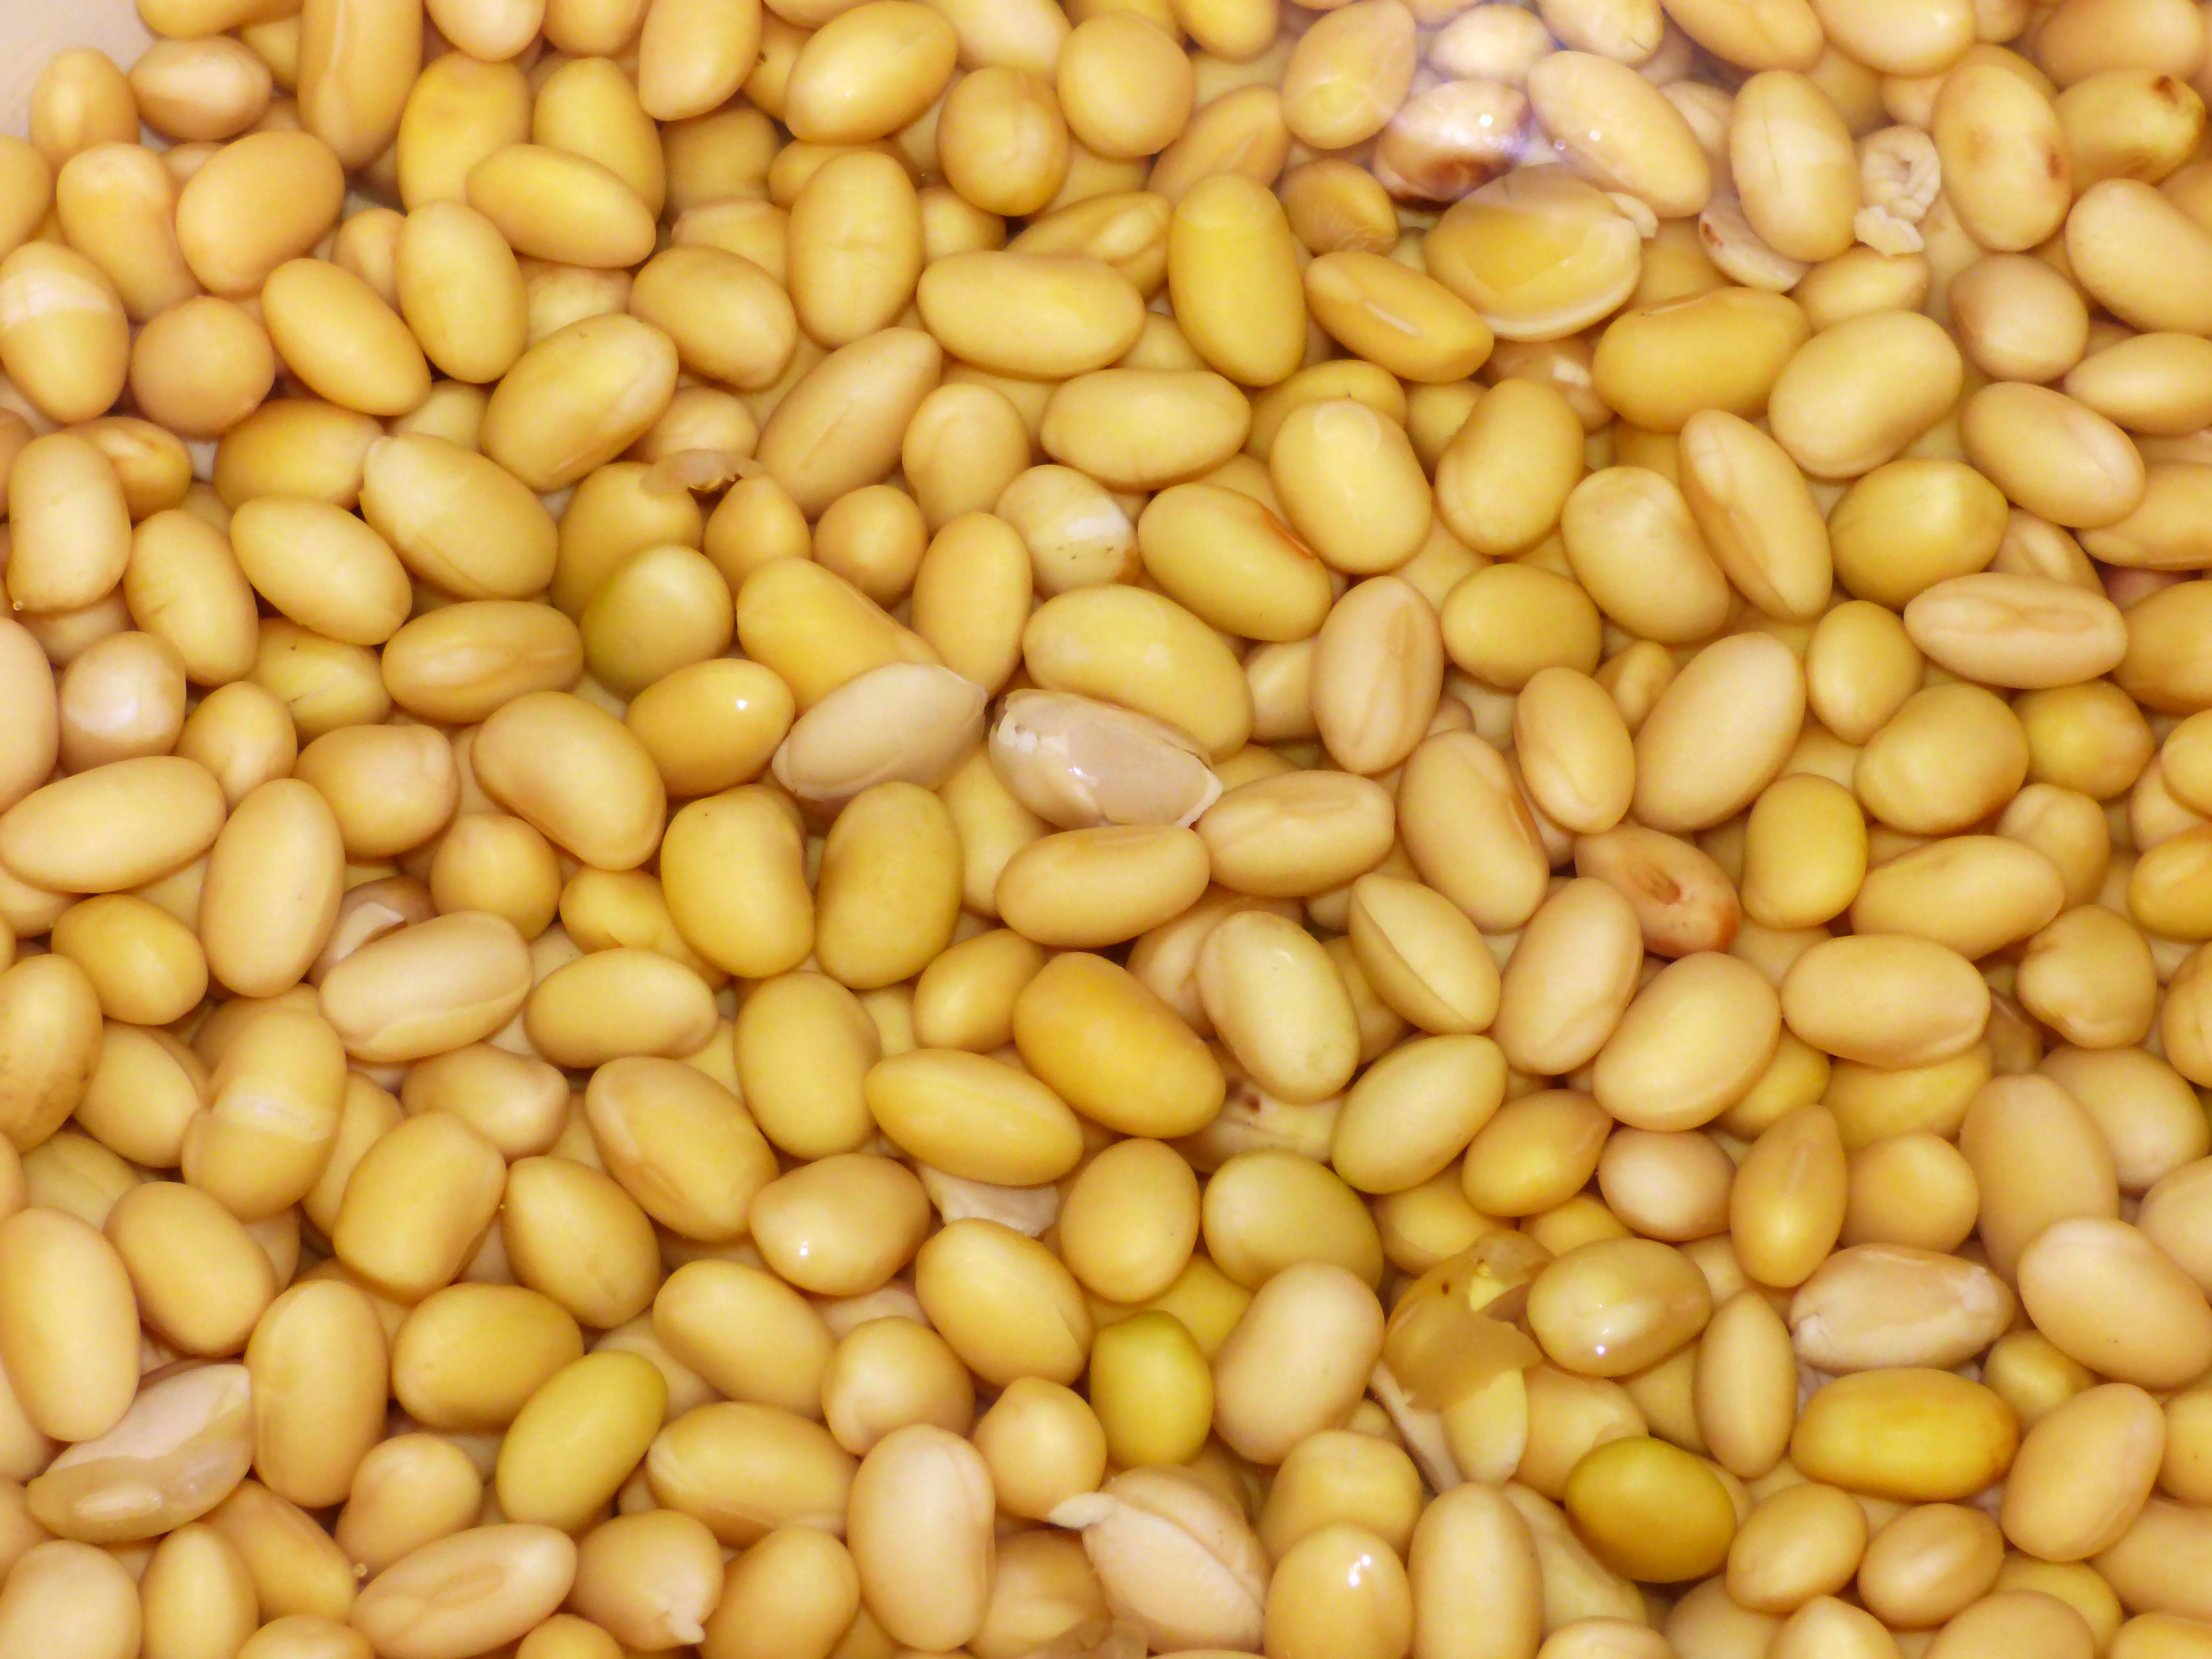
plant, fruit, dish, food, produce, vegetable, crop, yellow, agriculture, background, vegetables, sweet corn, beans, pulse, flowering plant, corn kernels, soy, grass family, land plant, common bean